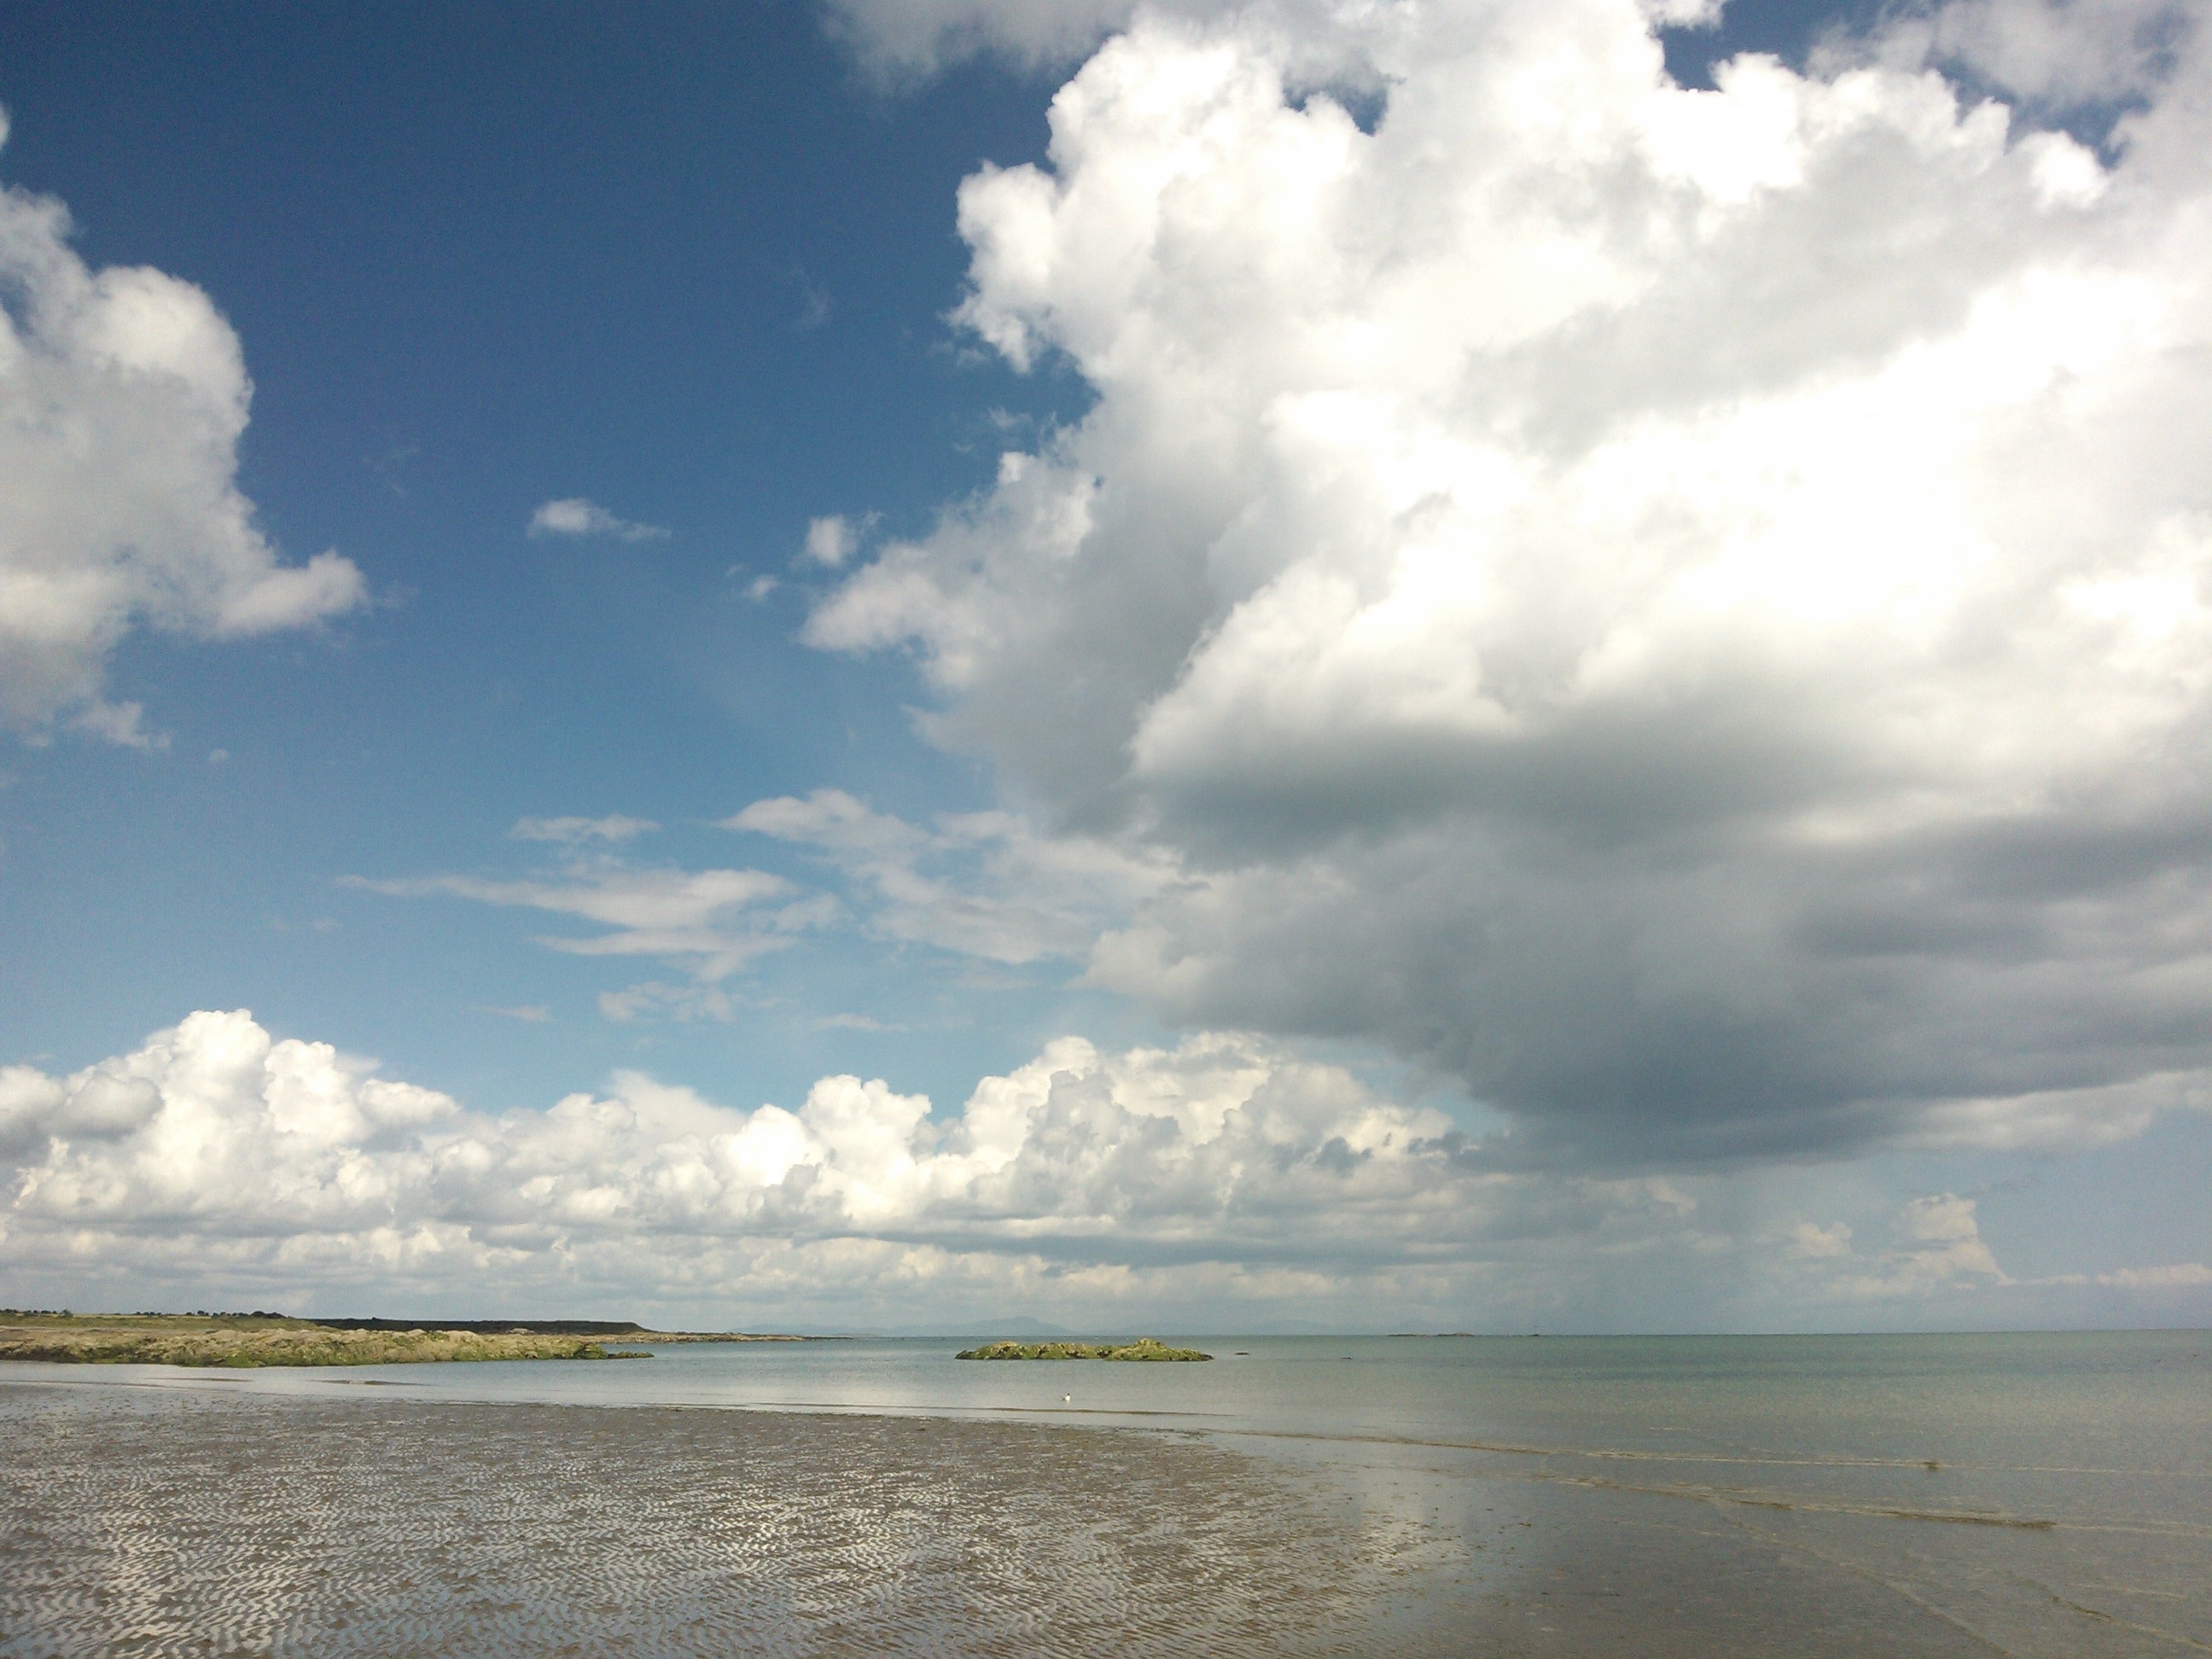
beach, sea, coast, water, nature, outdoor, ocean, horizon, cloud, sky, sun, sunlight, shore, wave, summer, idyllic, peaceful, natural, seascape, cumulus, bay, blue, body of water, bright, ireland, meteorological phenomenon, wind wave